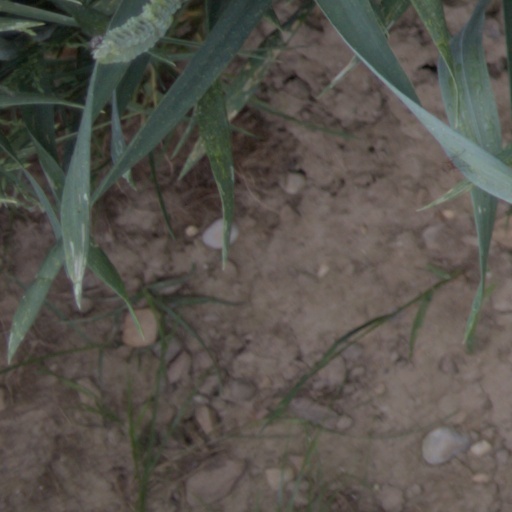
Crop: wheat